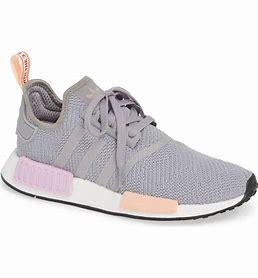
Brand: adidas
Model: NMD_R1 Athletic